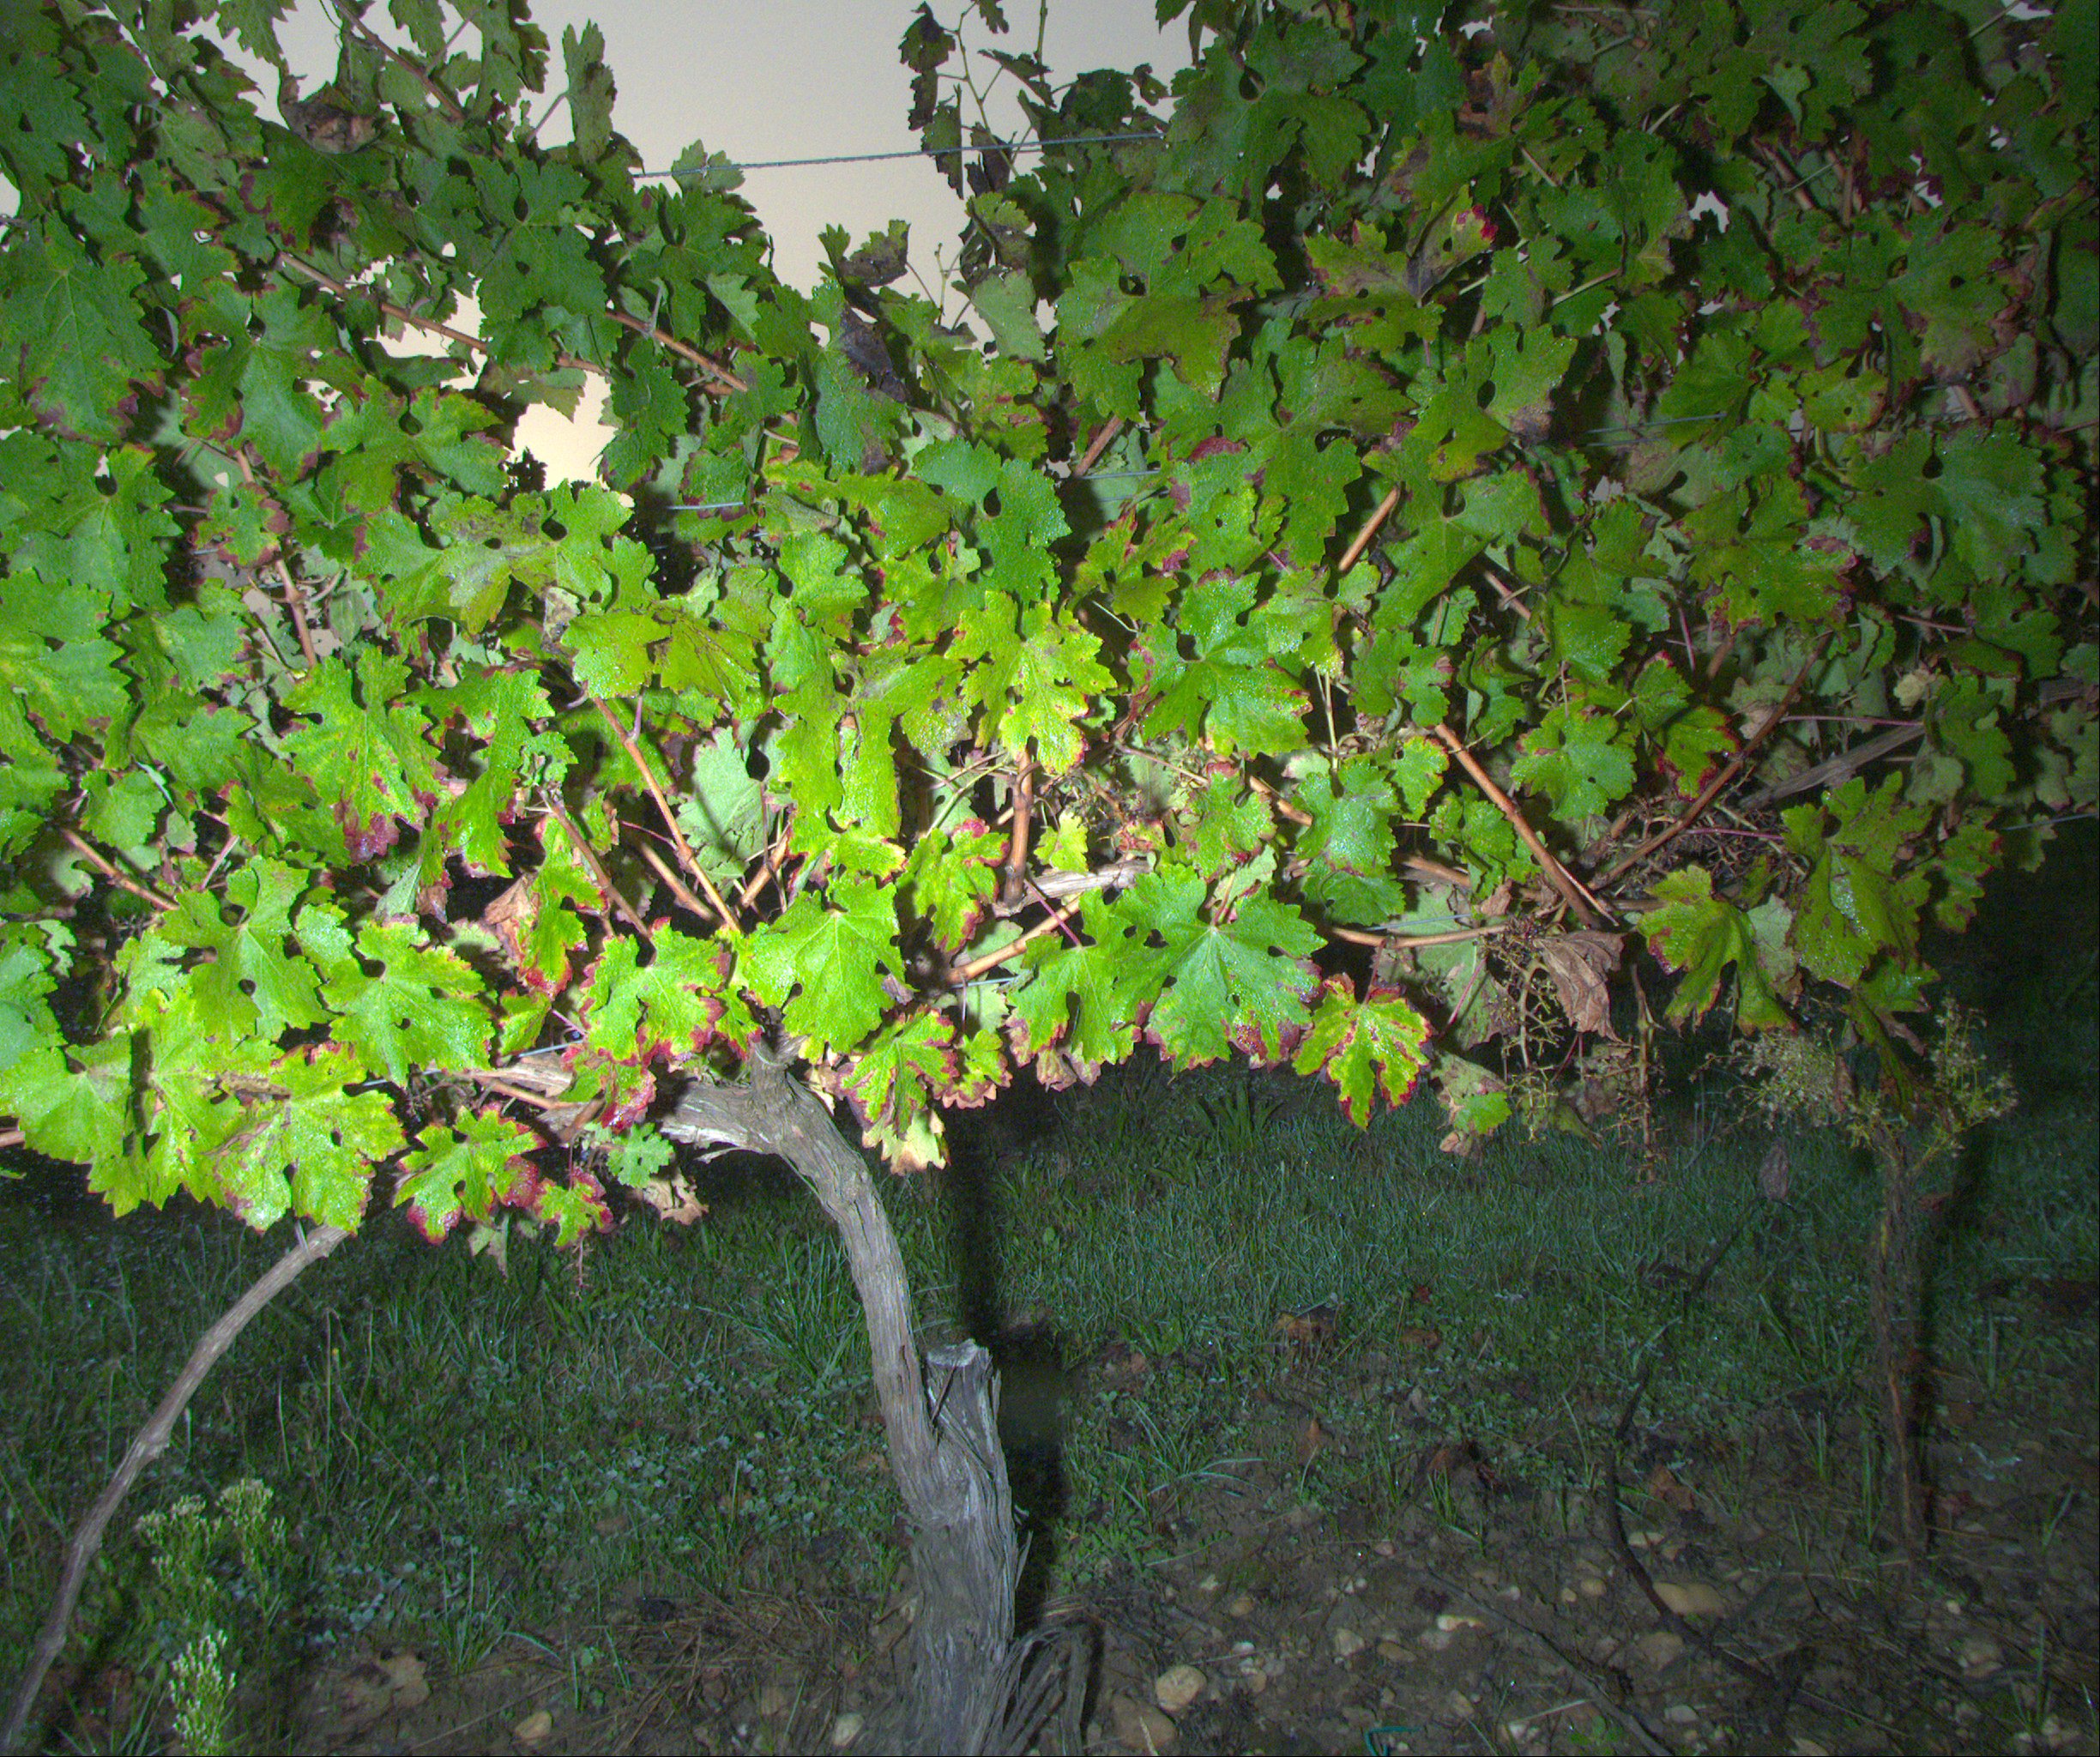
Grape variety: cabernet-sauvignon
Disease: confounding disease (conf)